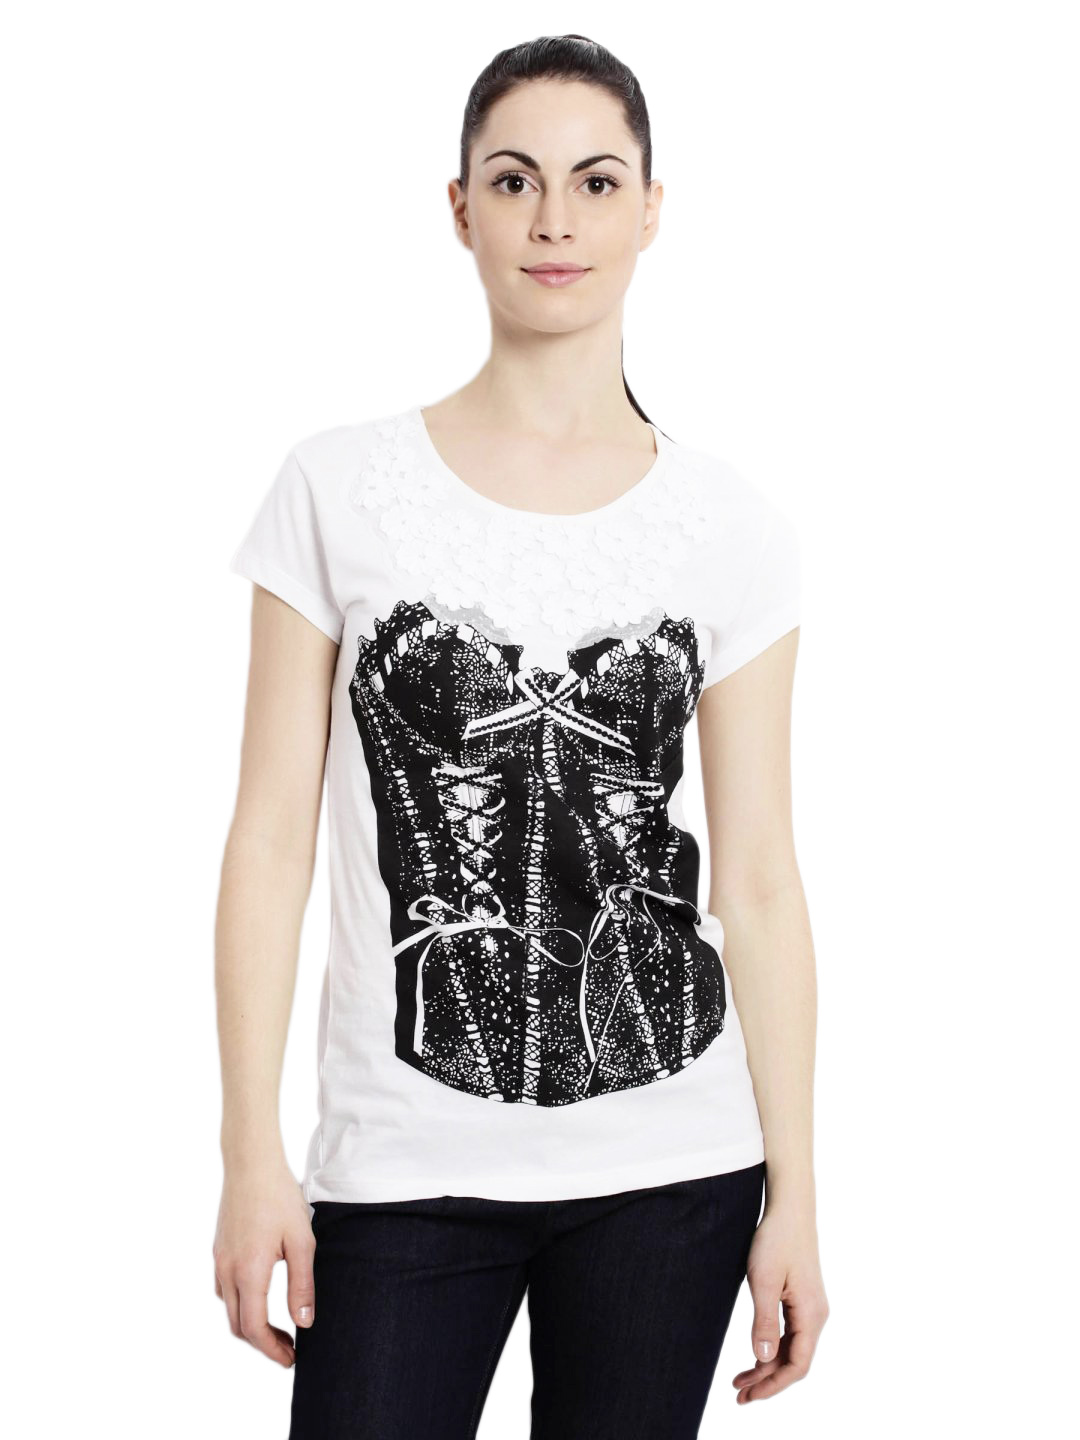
United Colors of Benetton Women Light Winter White Tops
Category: Apparel / Topwear / Tops
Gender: Women
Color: White
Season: Fall 2011
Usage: Casual